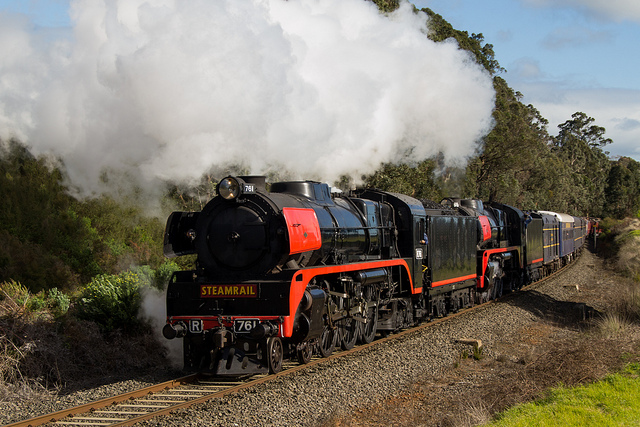
A locomotive train spewing smoke on the tracks.

An old fashioned train blowing smoke as it goes along the tracks.

A train with a steam engine moving on the tracks.

A steam engine train is riding the rails.